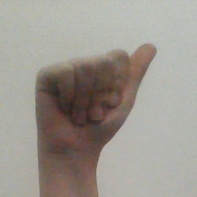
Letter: dhad